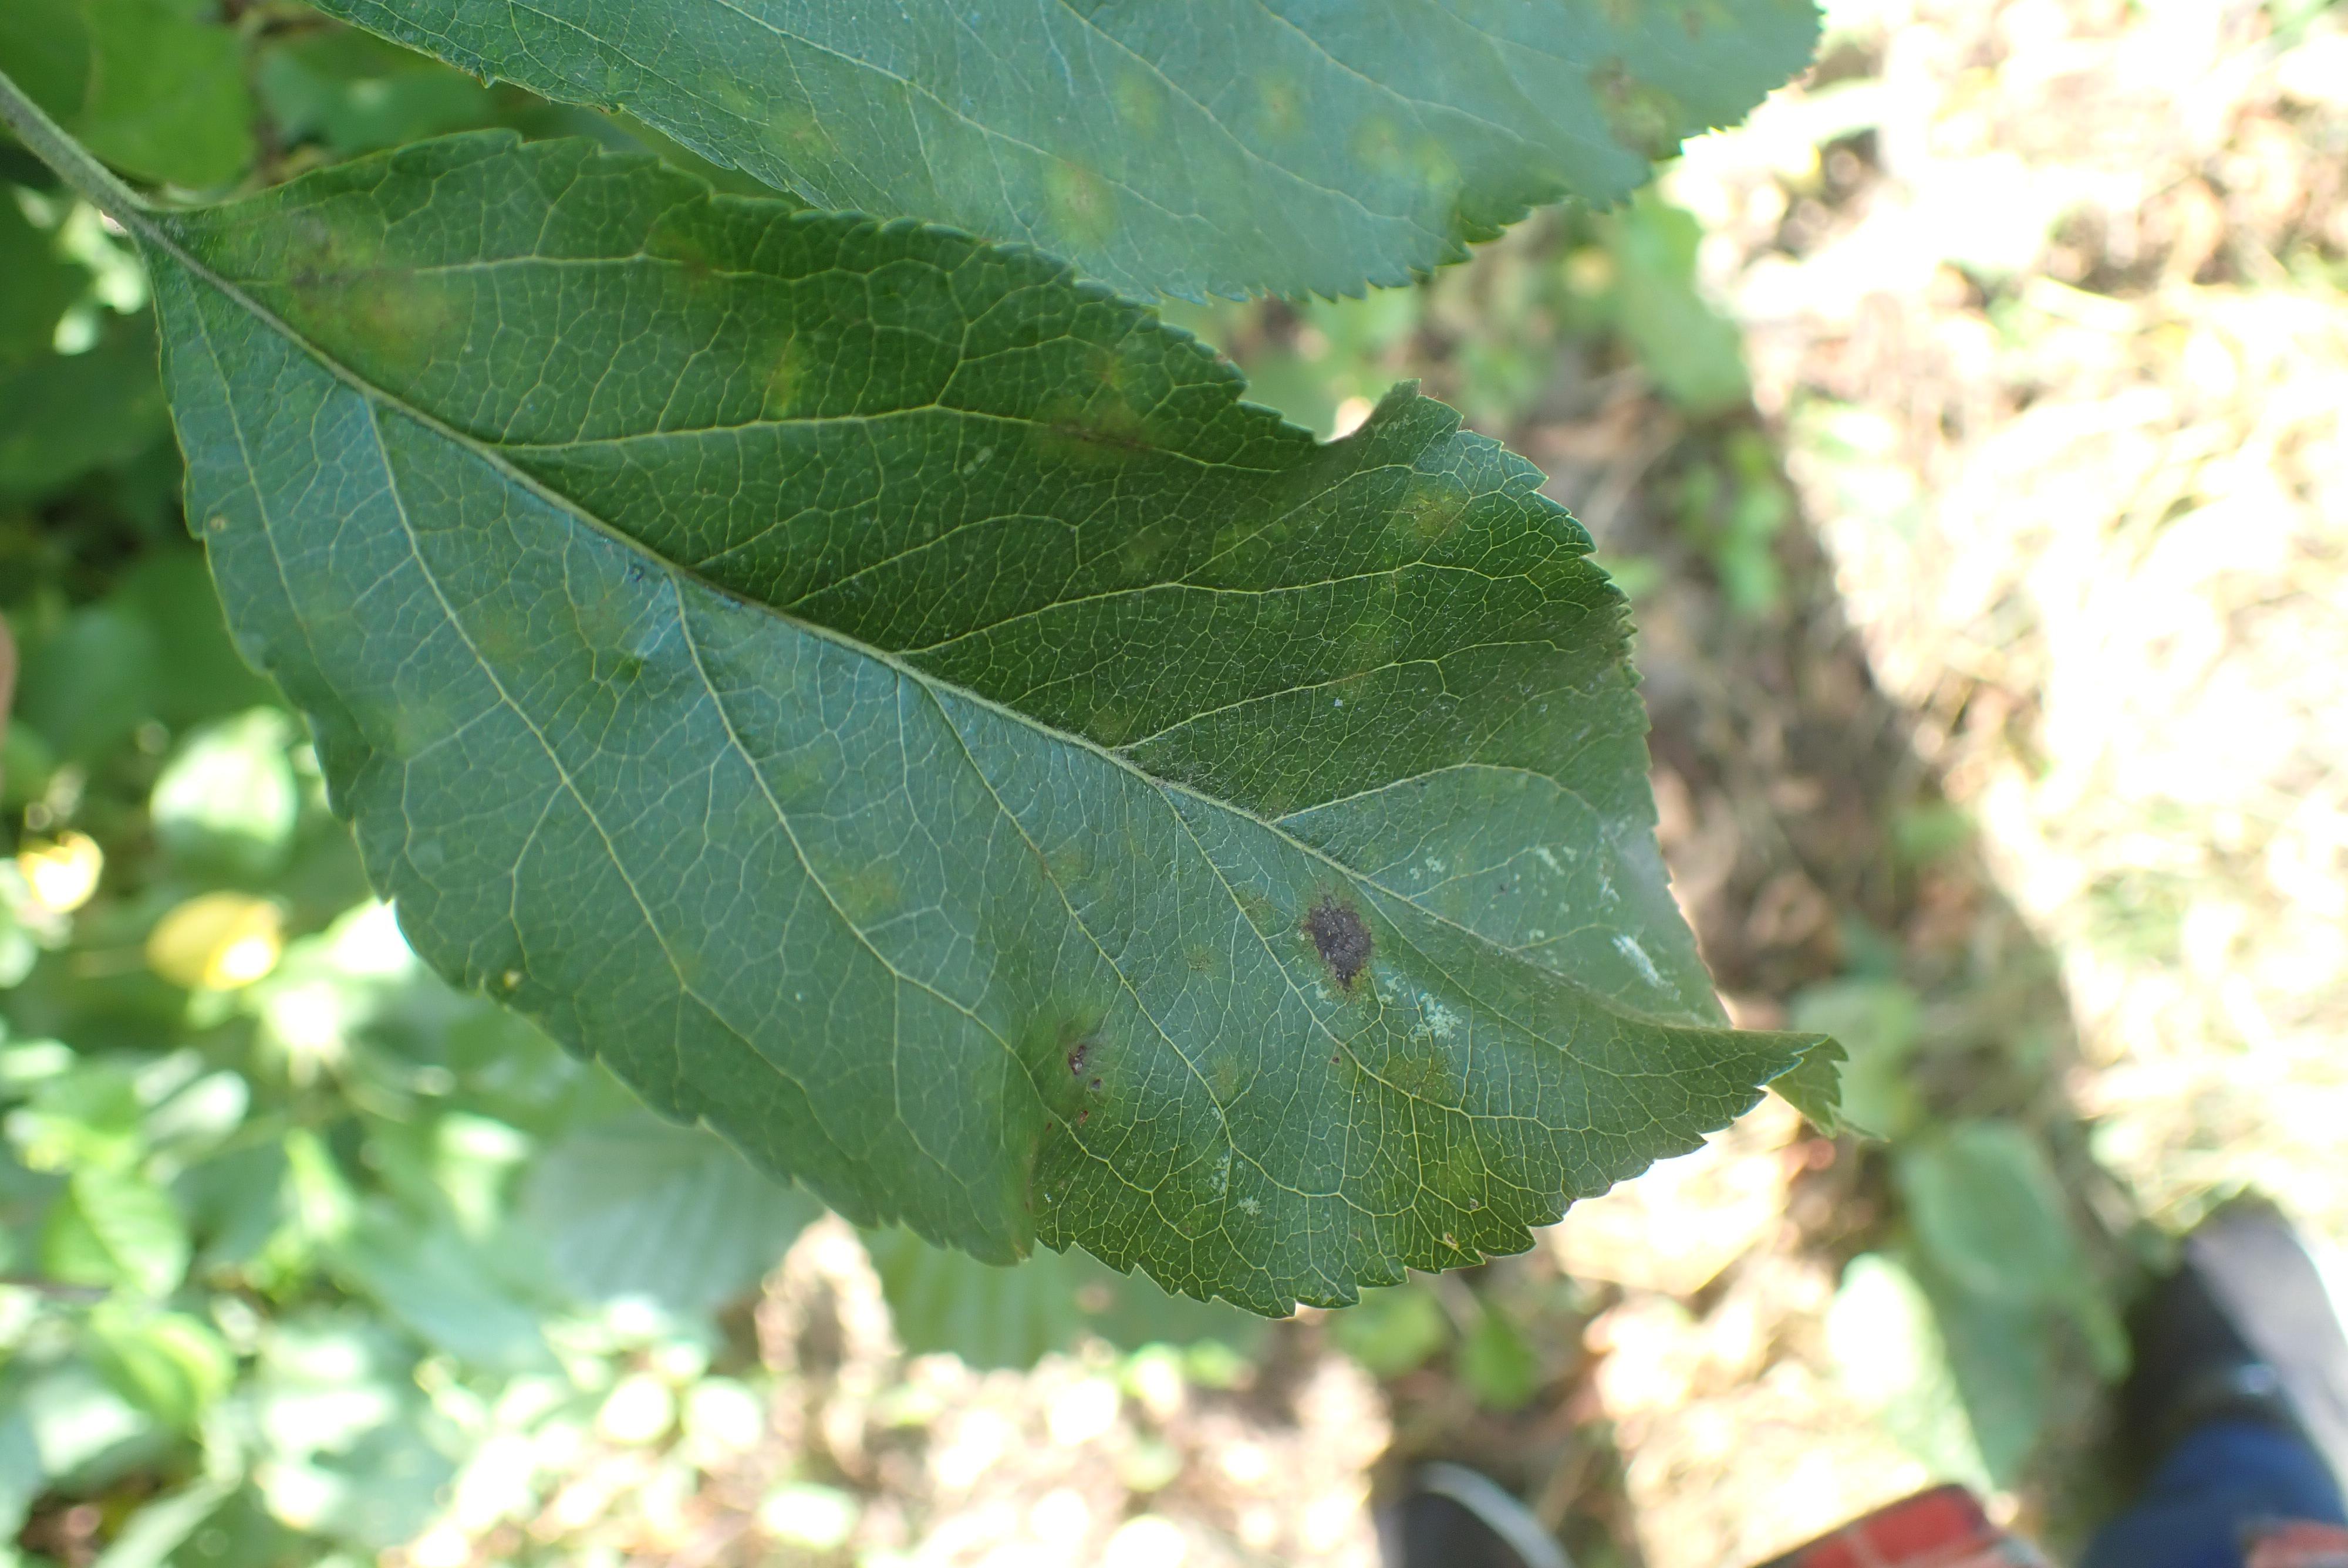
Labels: scab